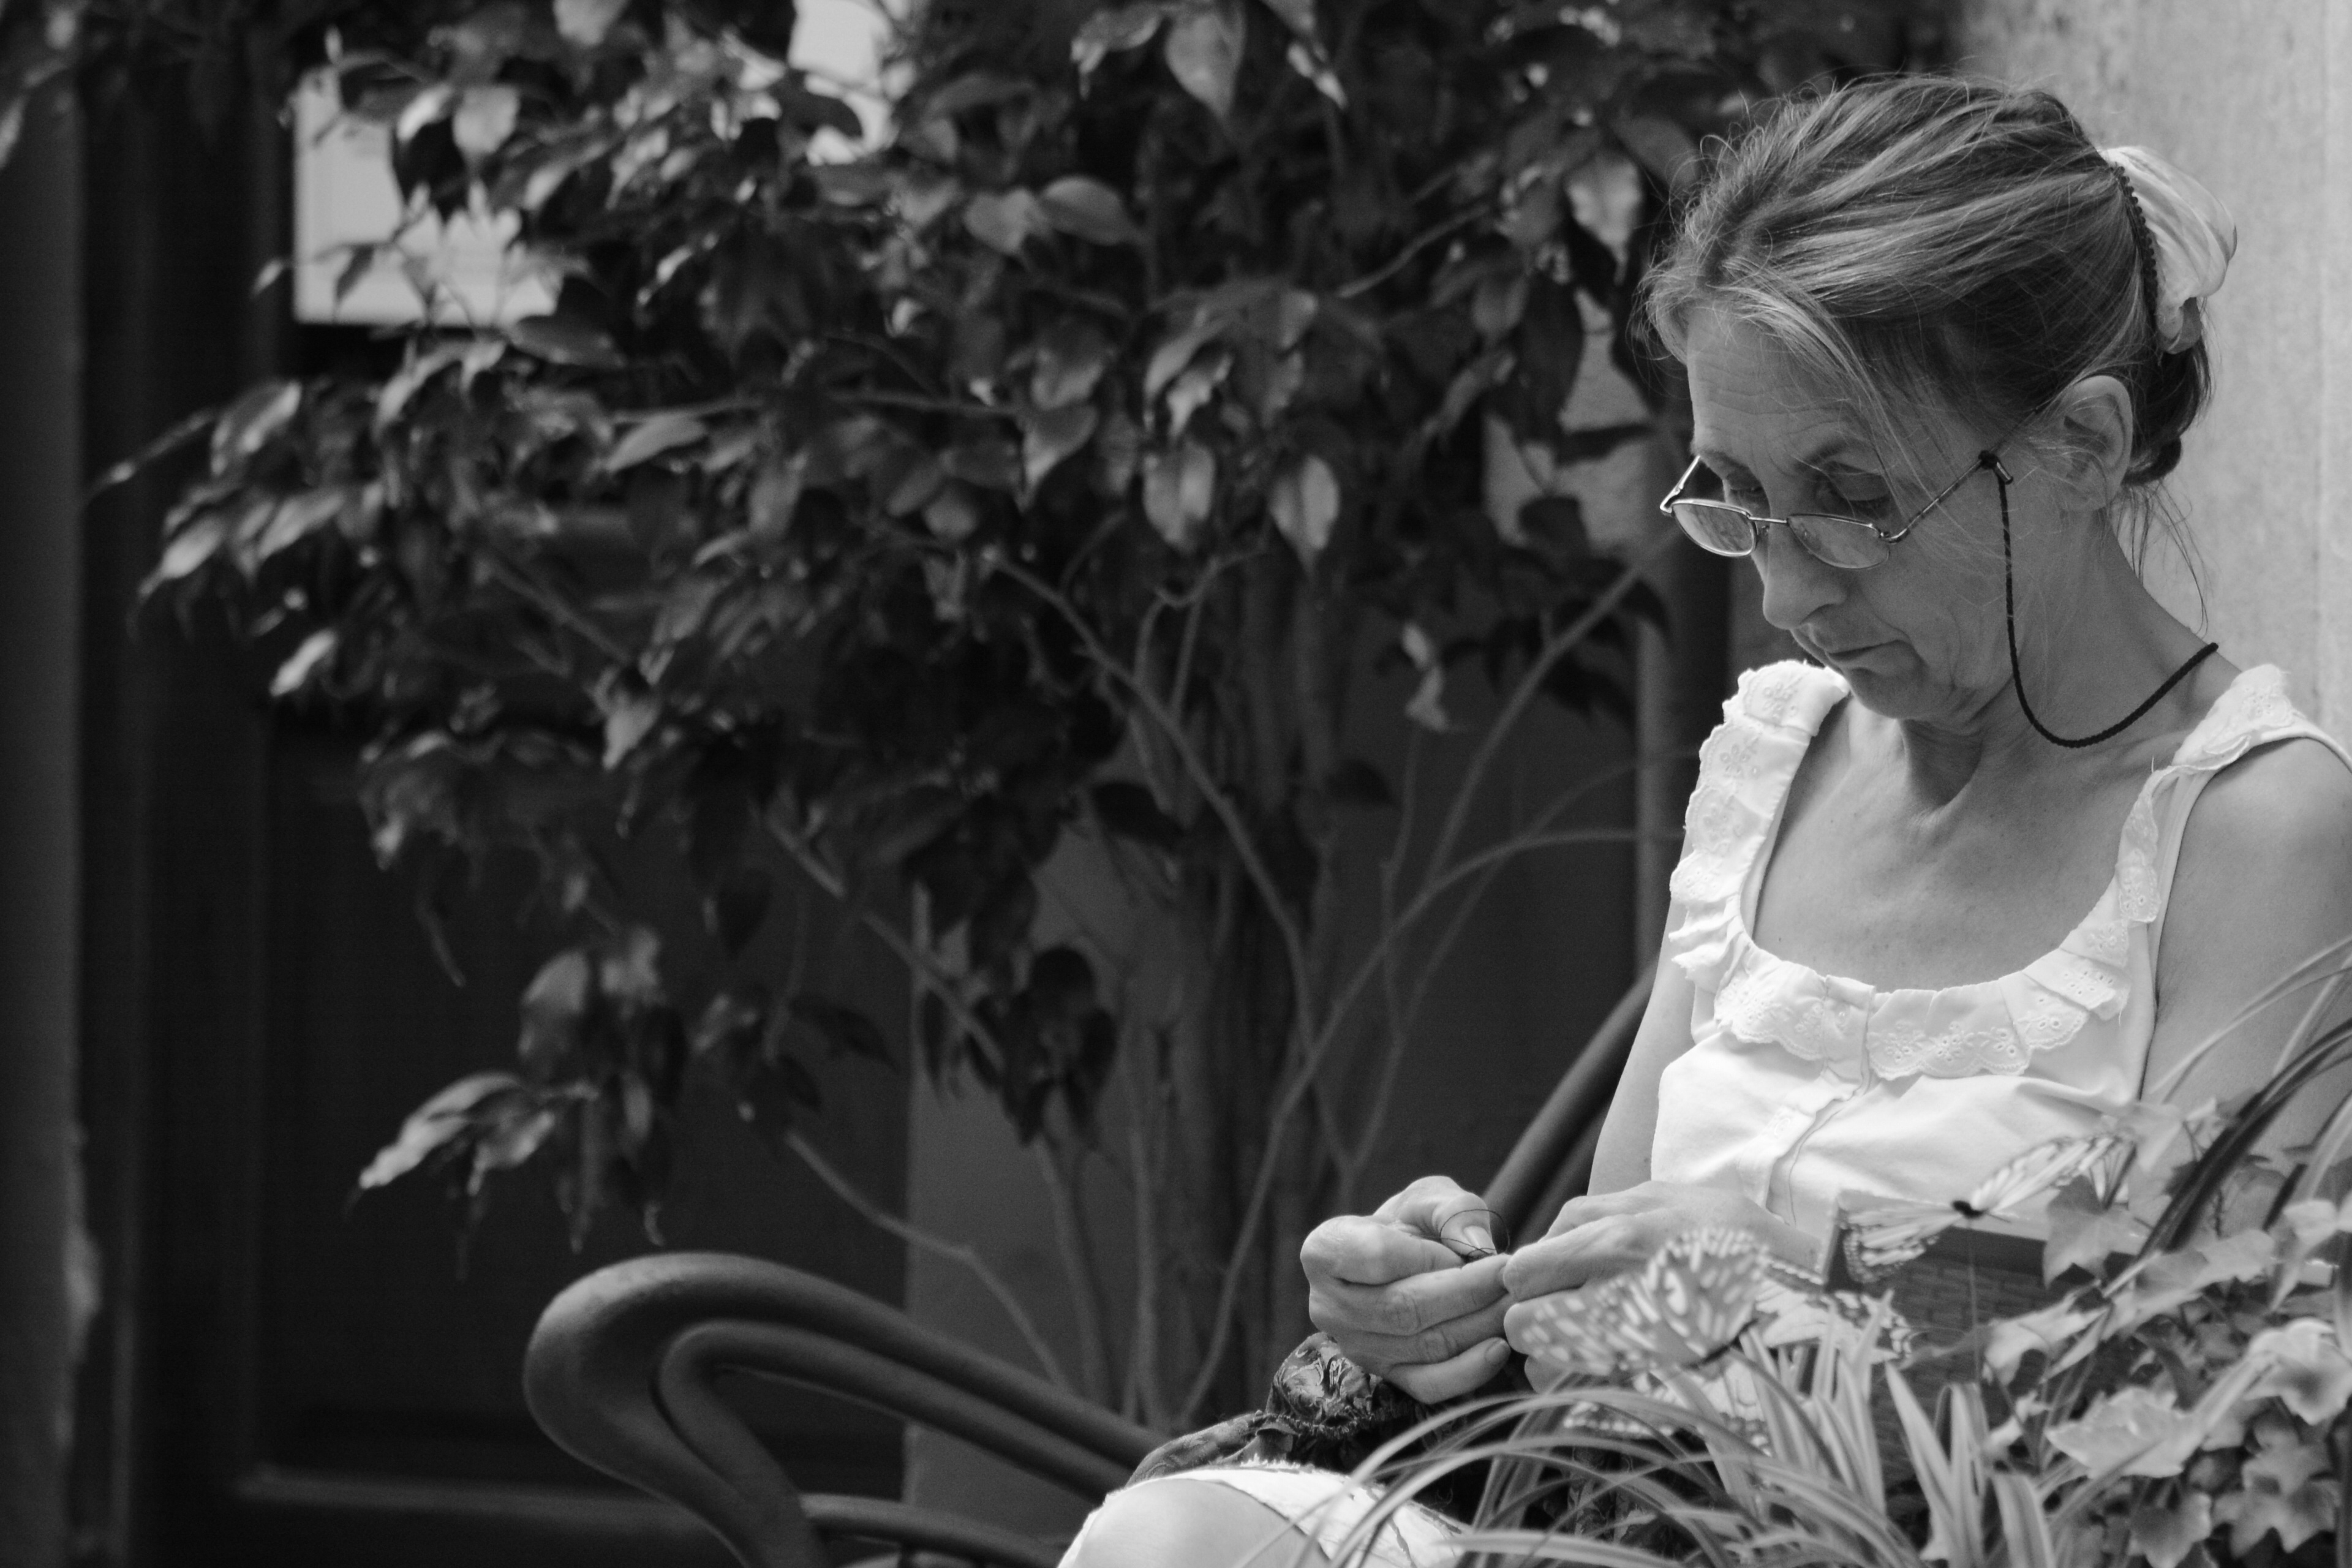
black and white, woman, white, photography, flower, portrait, model, spring, romance, fashion, black, monochrome, lady, bride, spain, dress, photograph, beauty, hand labor, photo shoot, monochrome photography, portrait photography, film noir